Timeline of the COVID-19 pandemic in the United States (2020)

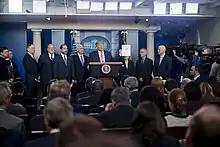
Members of the Coronavirus Task Force hold a press briefing at the White House on February 26.

New cases were being reported throughout the country nearly every day. Many are people who have recently returned from China, including a college student from Boston and a woman in California who returned from Wuhan. Two more cases of person-to-person transmission are reported in California.